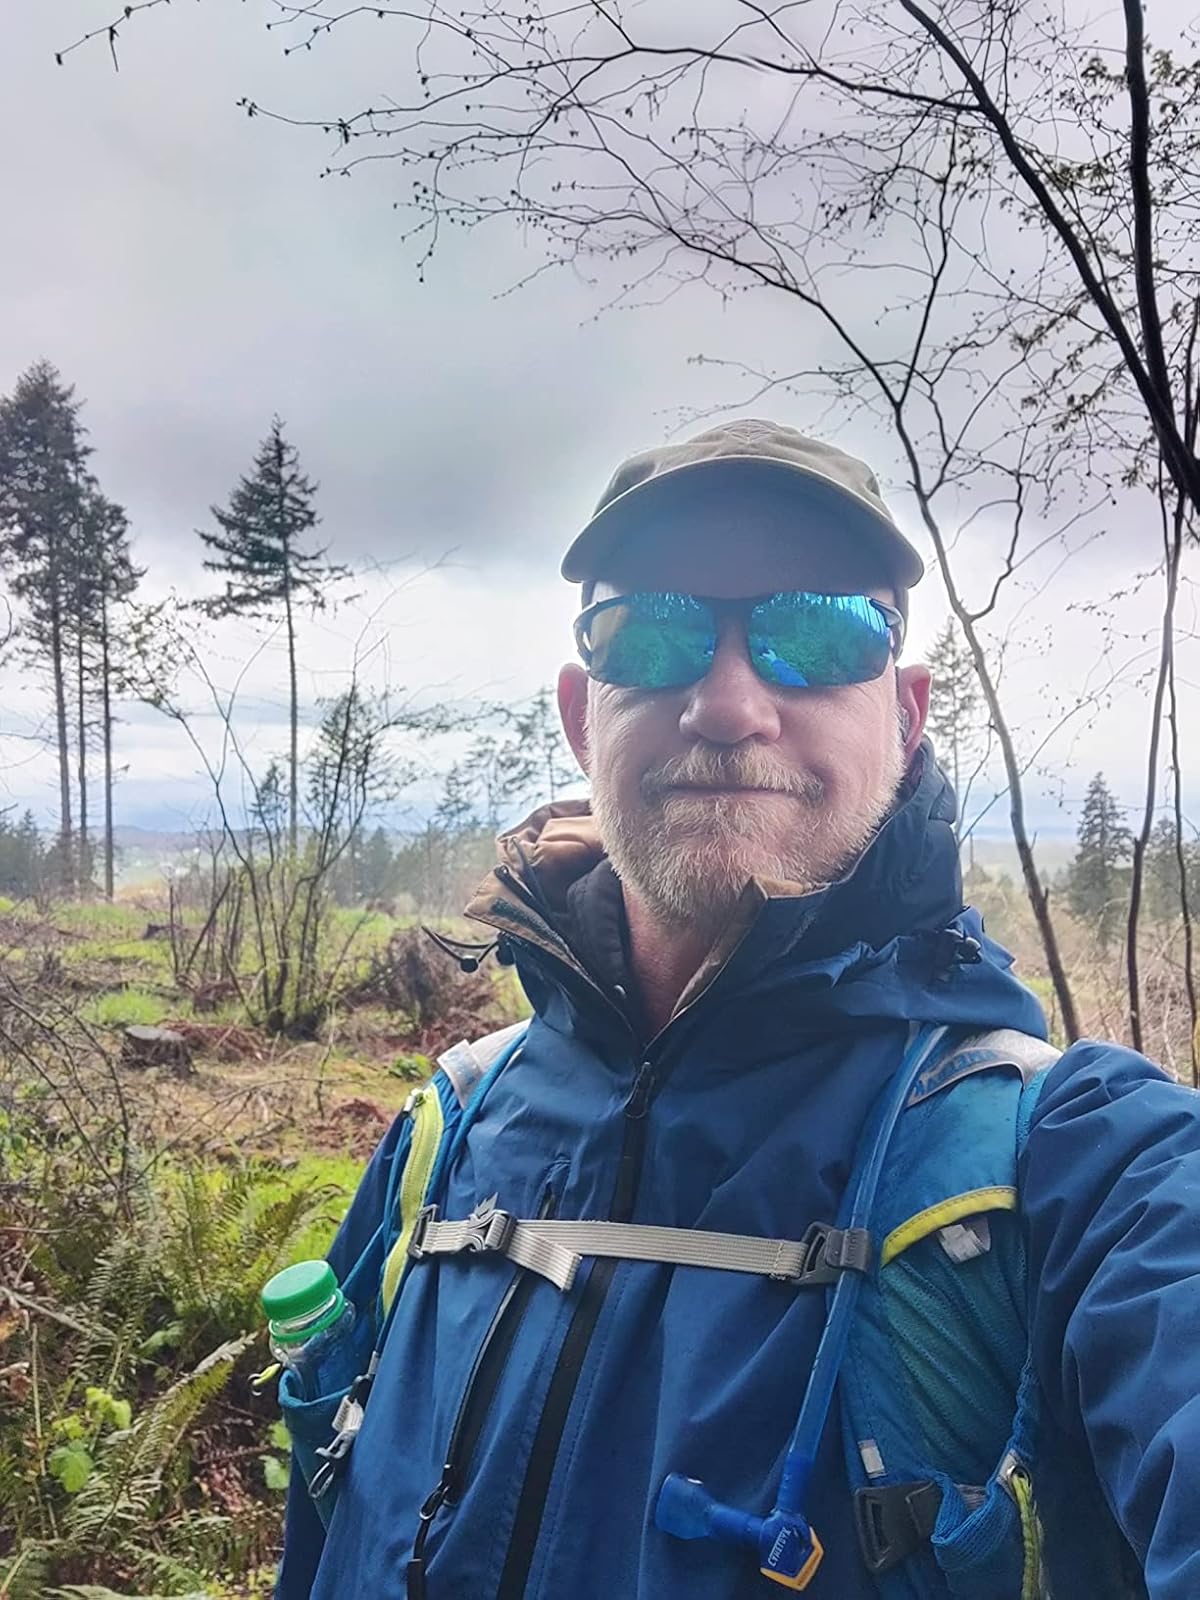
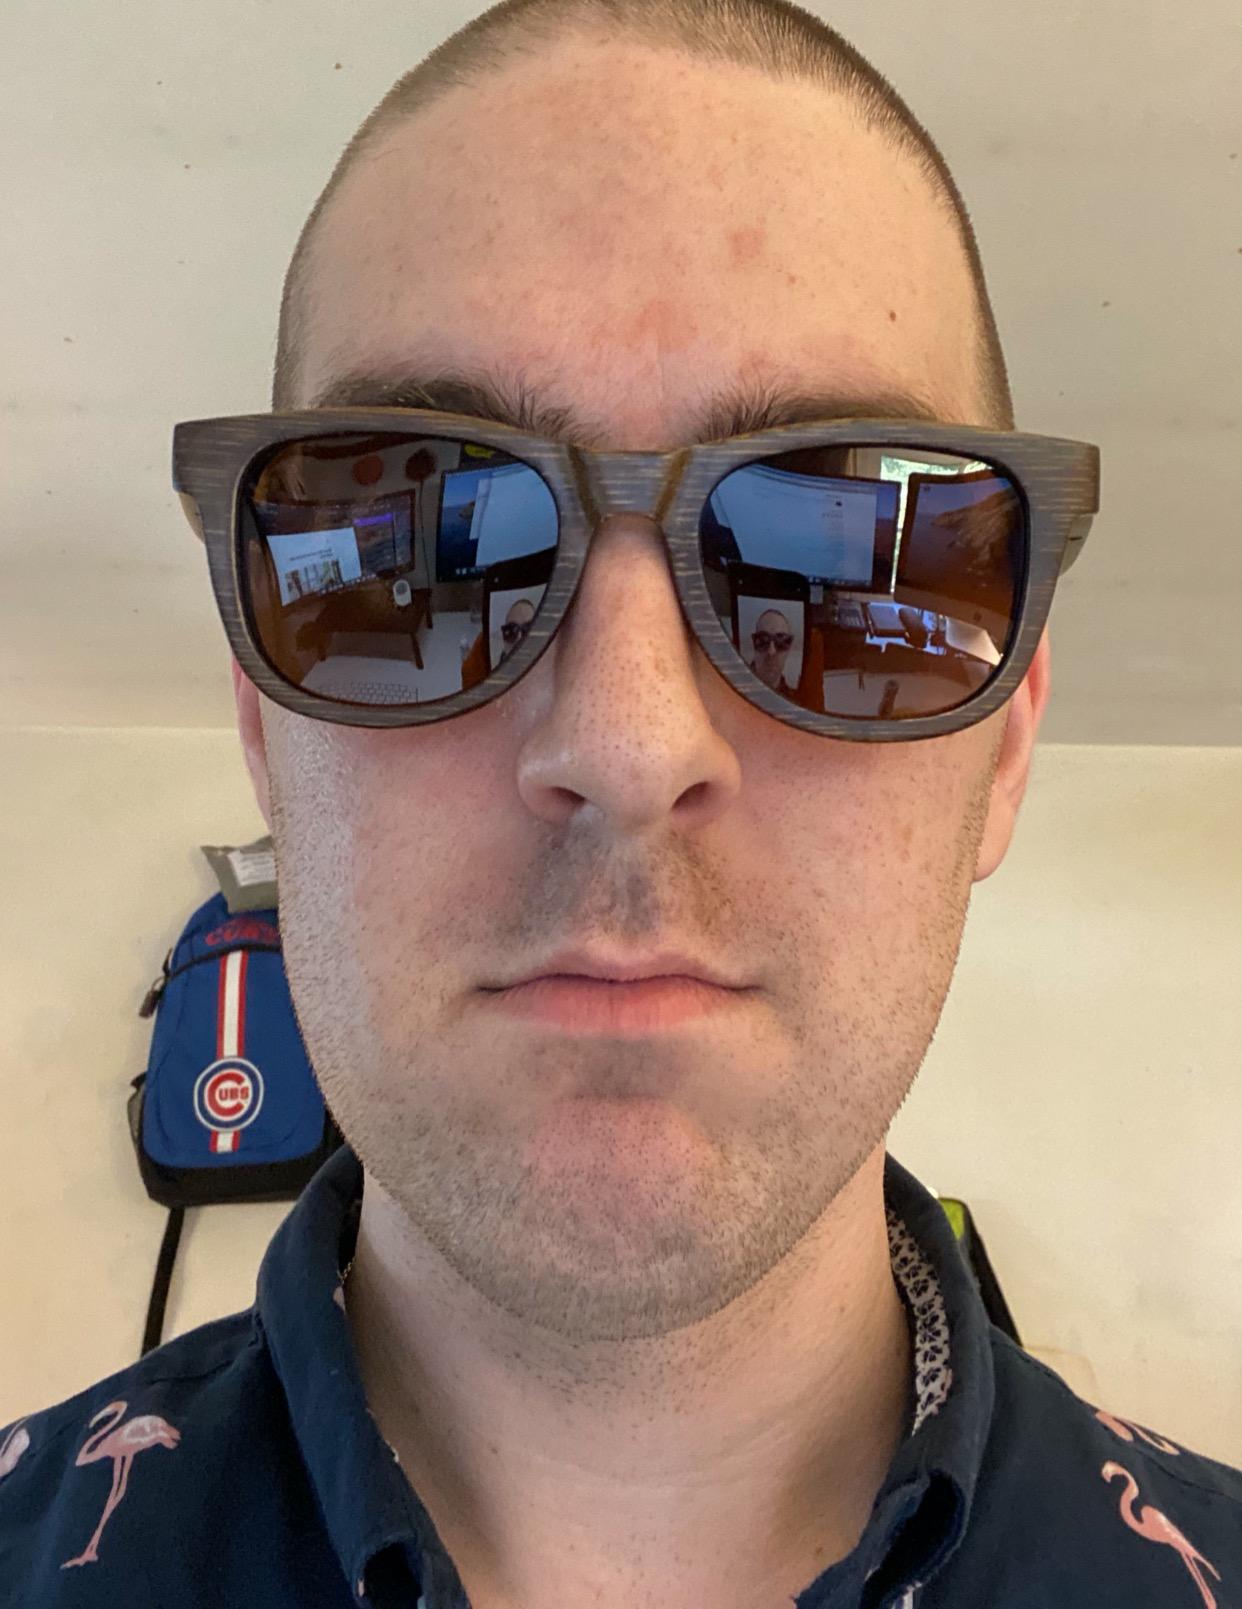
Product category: accessories_sunglasses
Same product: no